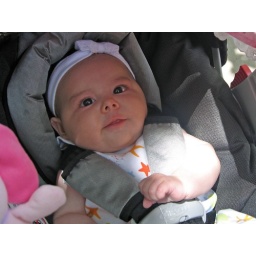
Content in the car seat